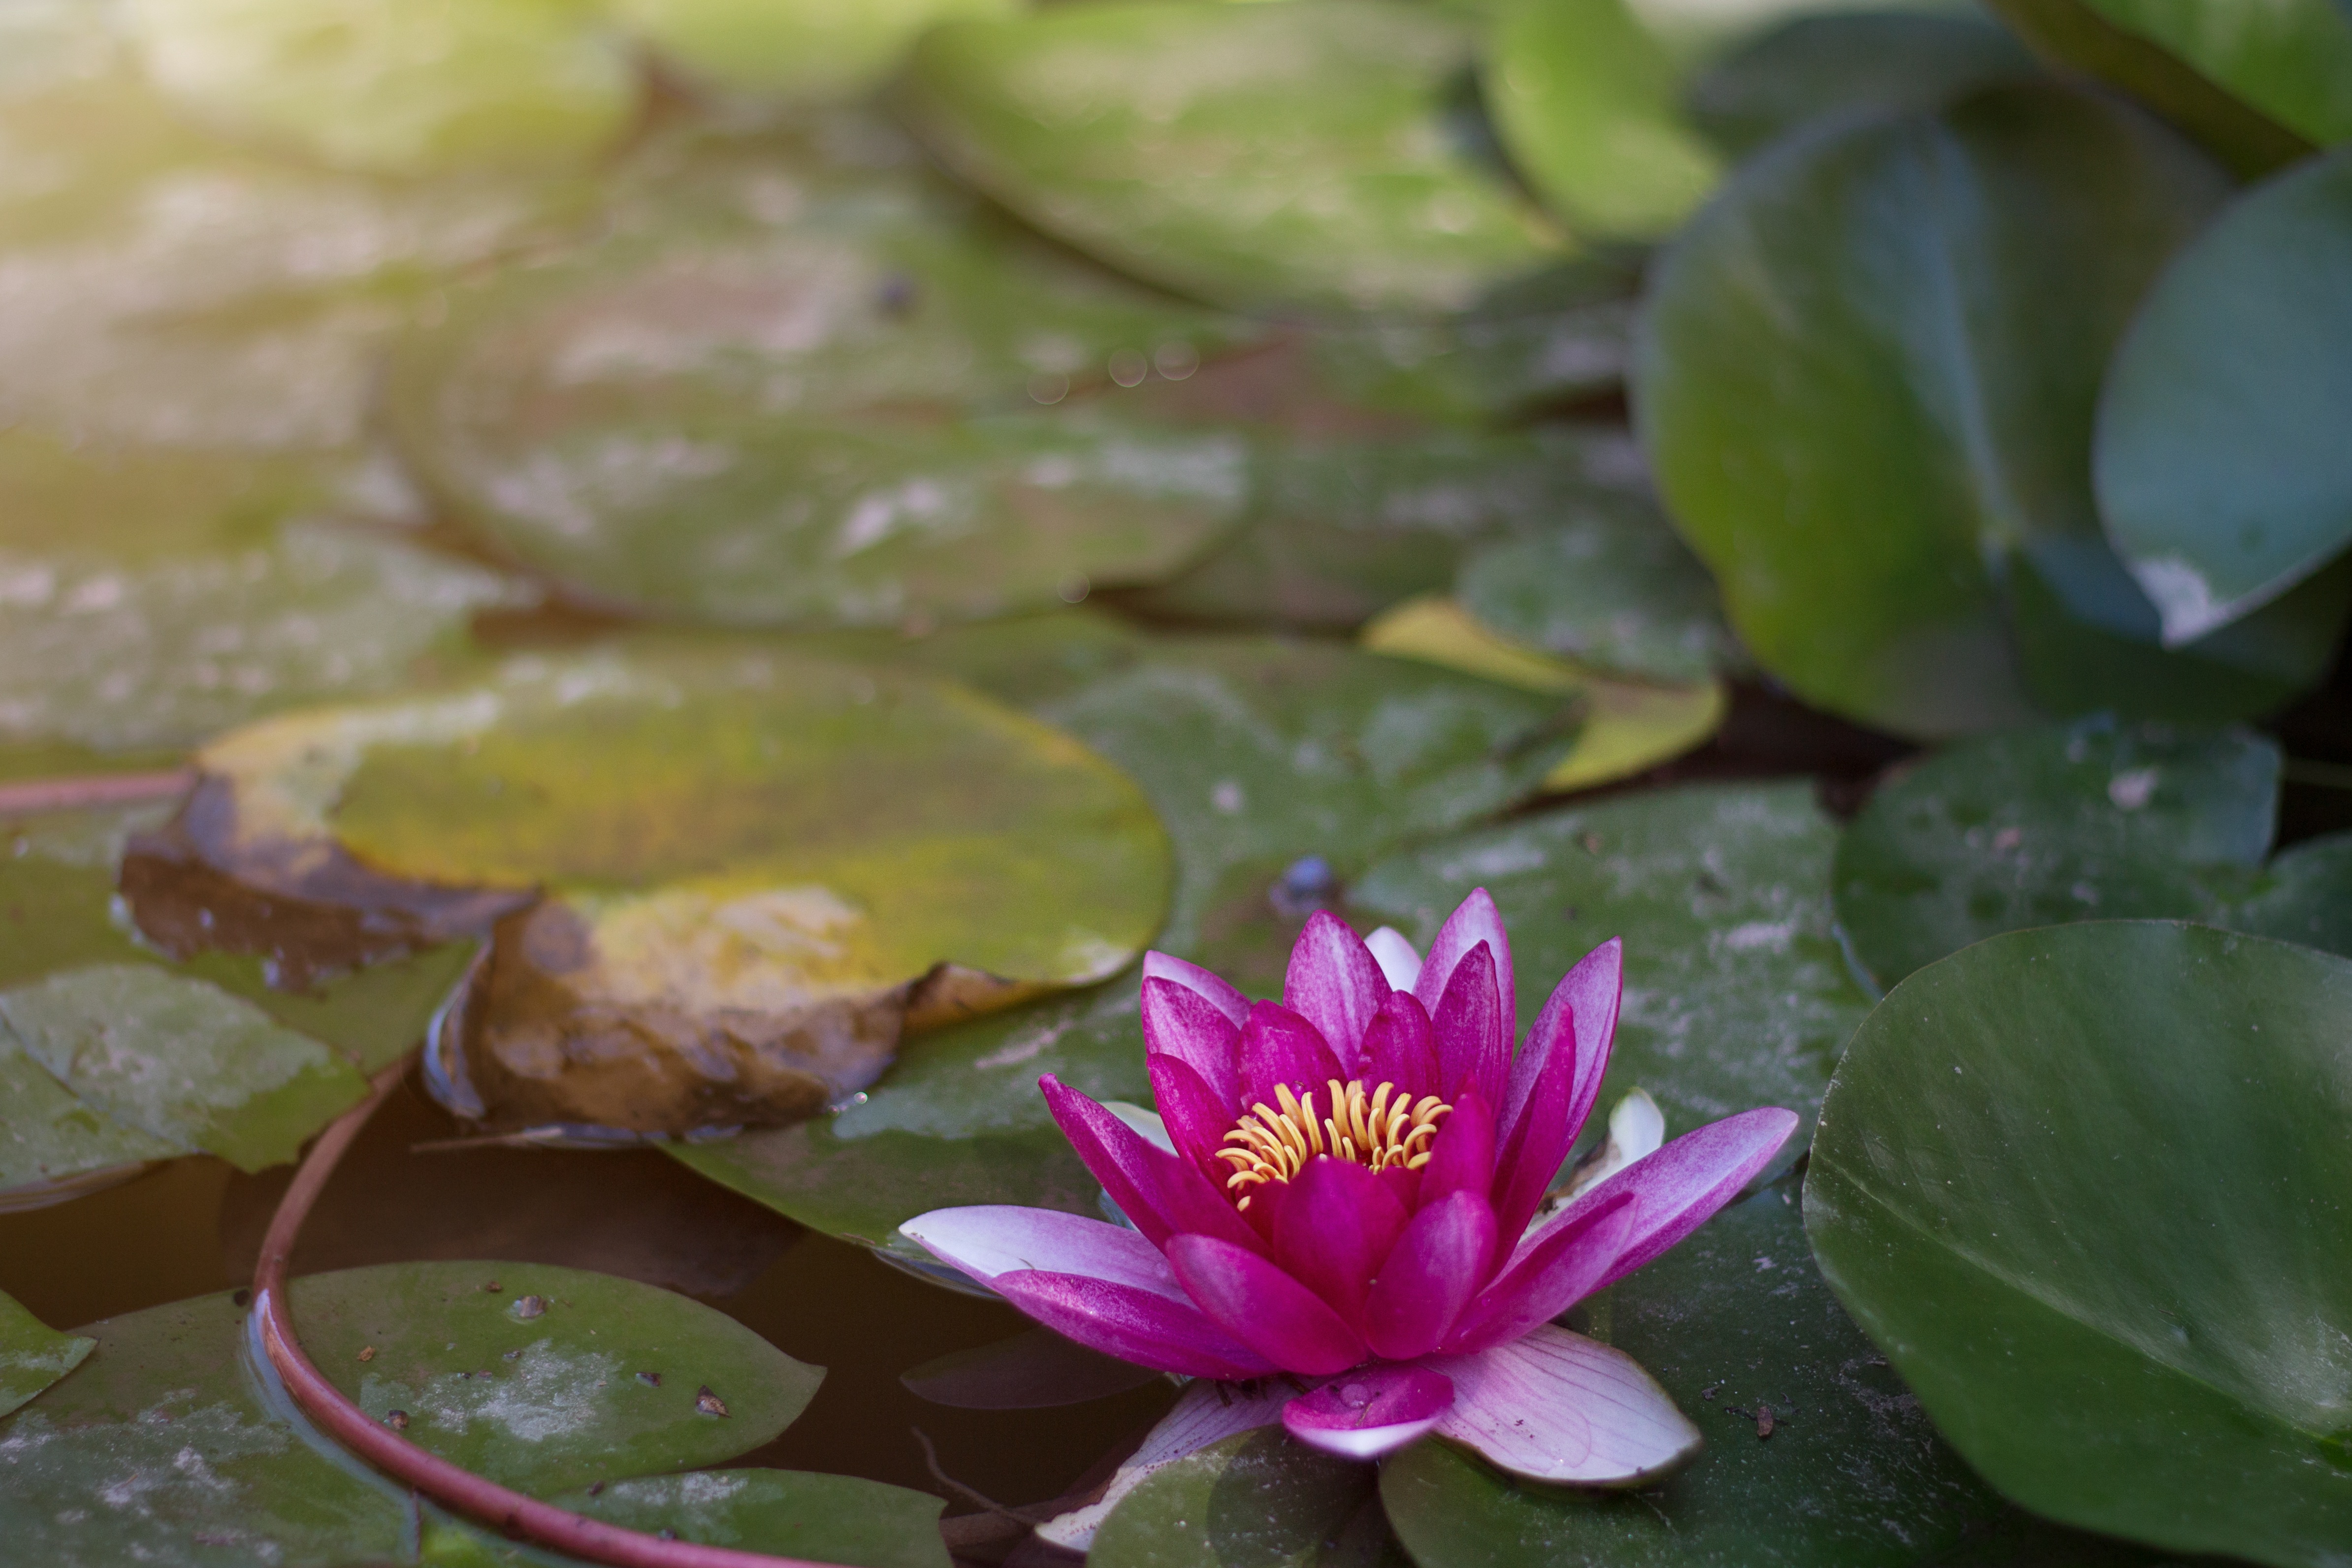
water, nature, blossom, plant, leaf, flower, petal, bloom, lake, pond, botany, garden, pink, sacred lotus, aquatic plant, flora, water lily, flowers, lotus, teichplanze, water flower, lake rose, nuphar lutea, lotus blossom, lily pond, garden pond, blossomed, flowering plant, land plant, lotus family